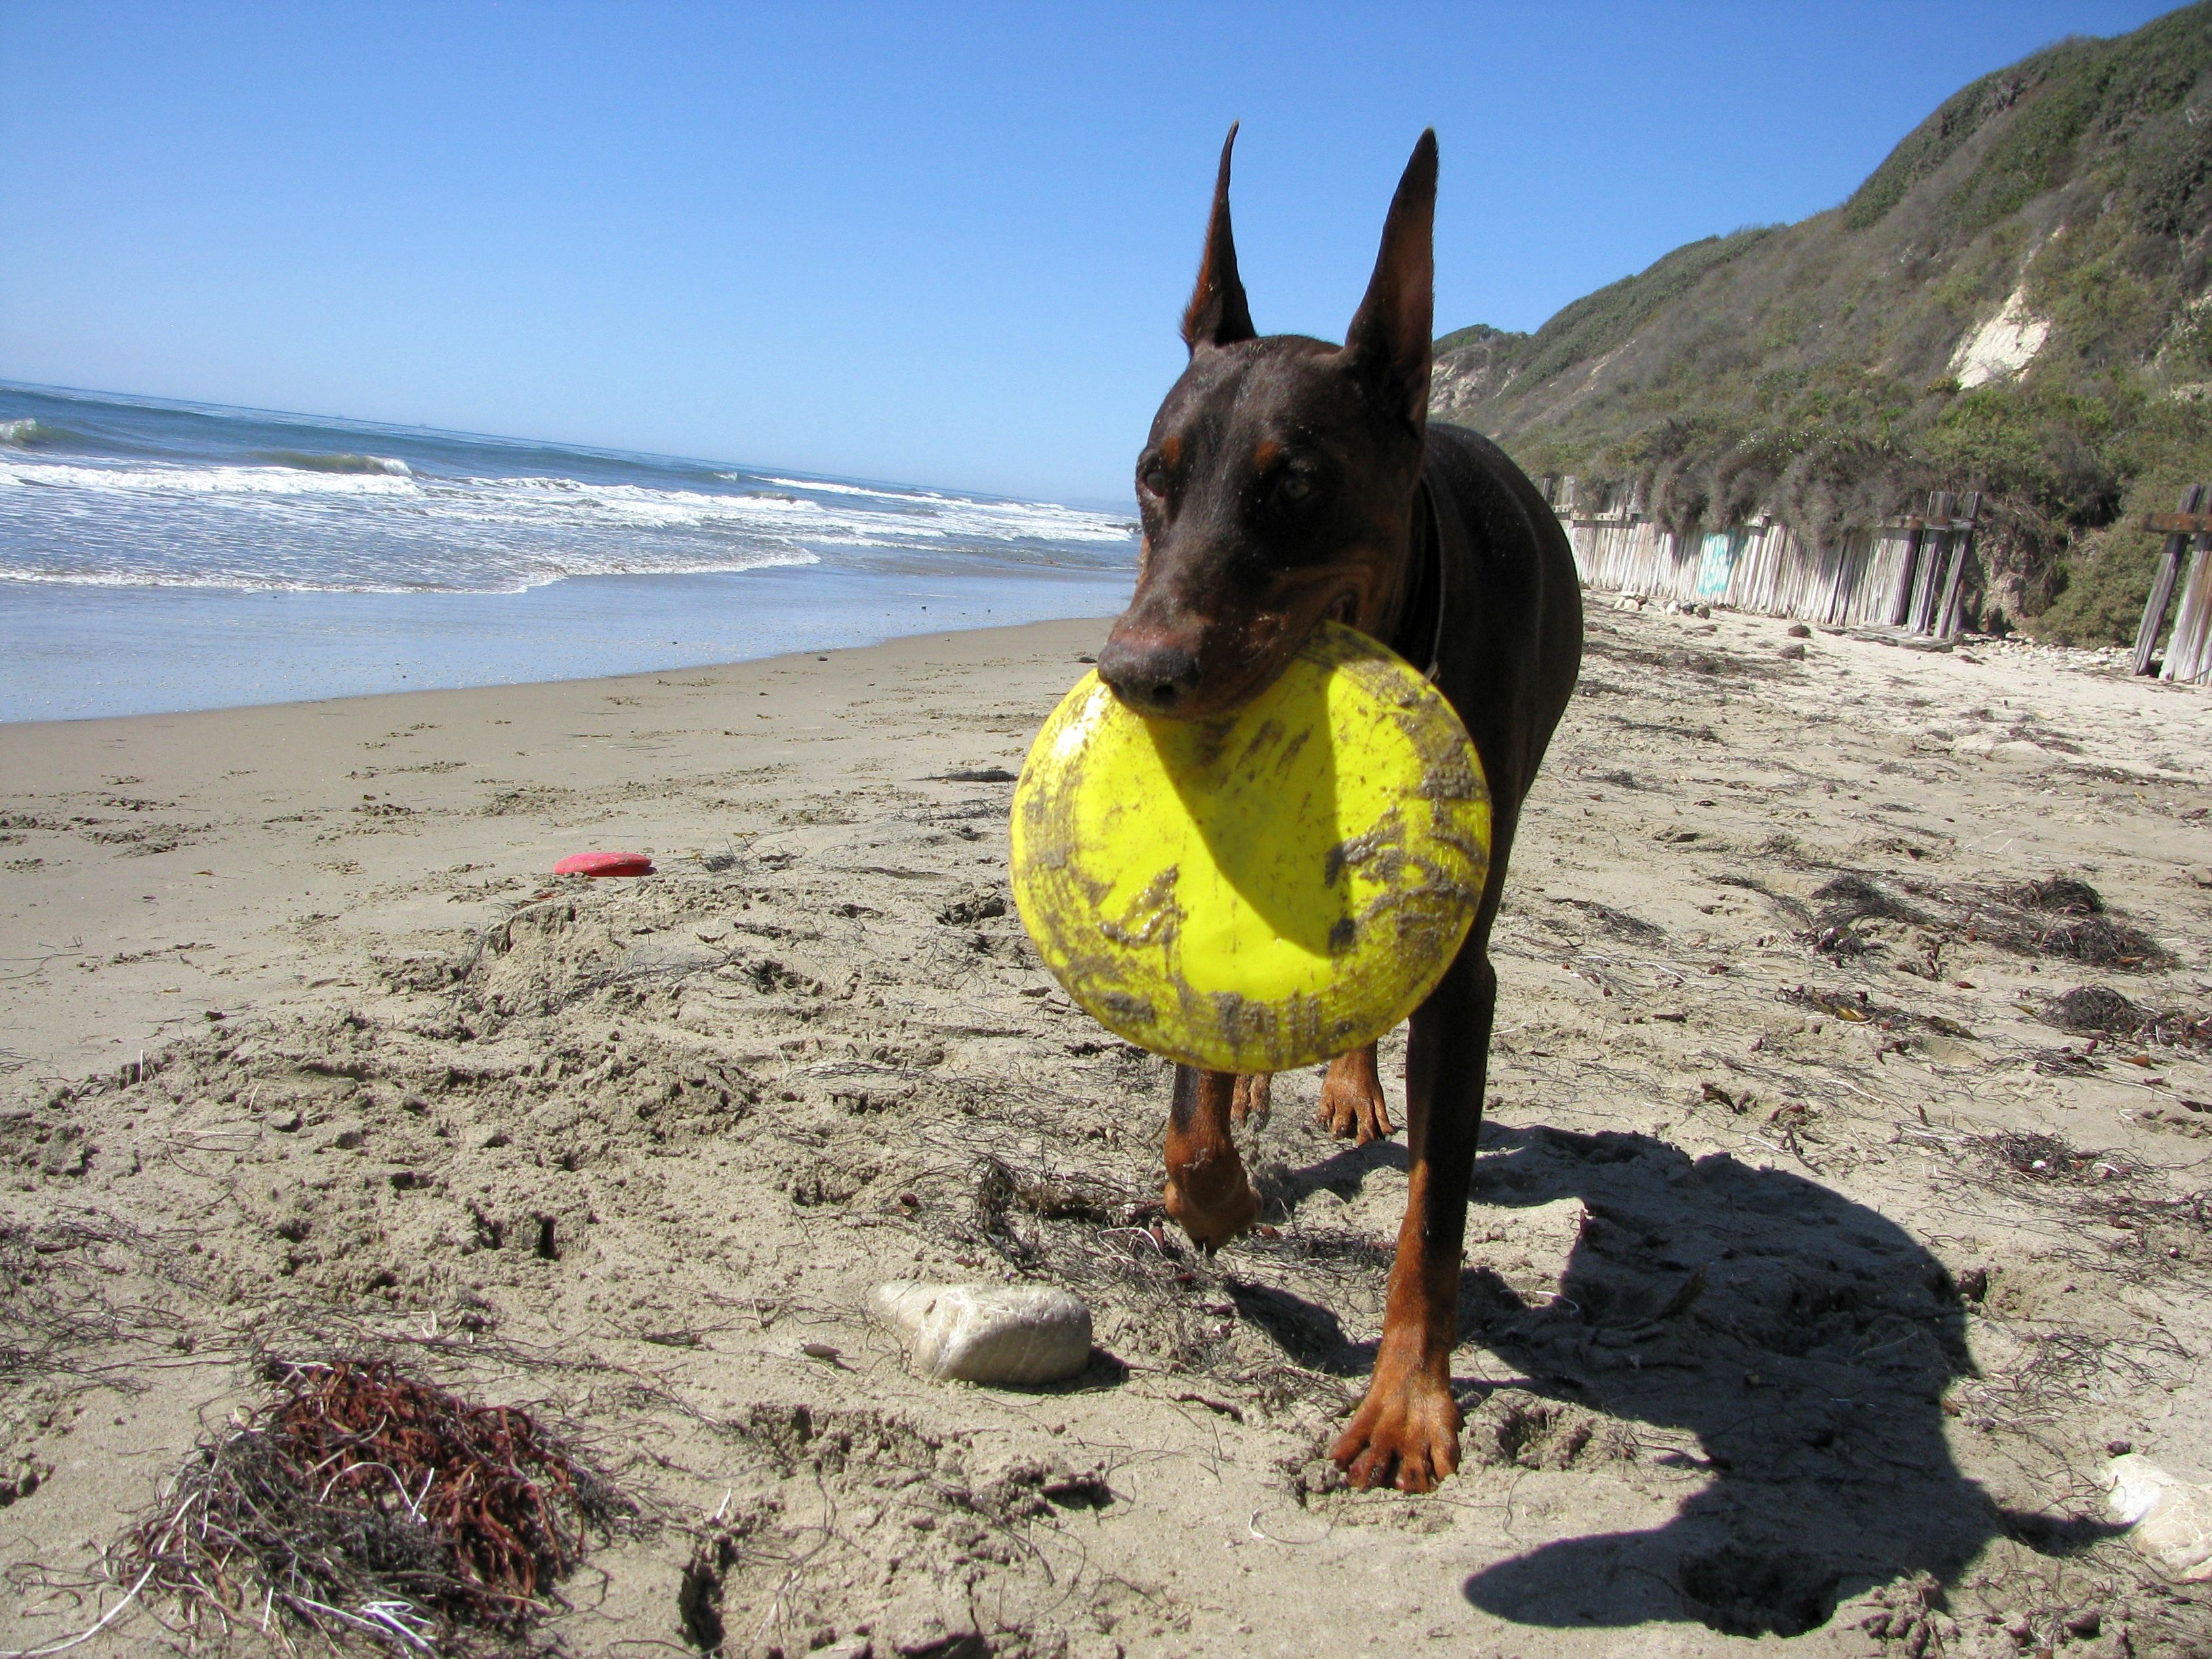
beach, sea, nature, sand, dog, animal, canine, pet, brown, california, playful, frisbee, outdoors, waves, fun, doberman, purebred, retrieve, dog like mammal